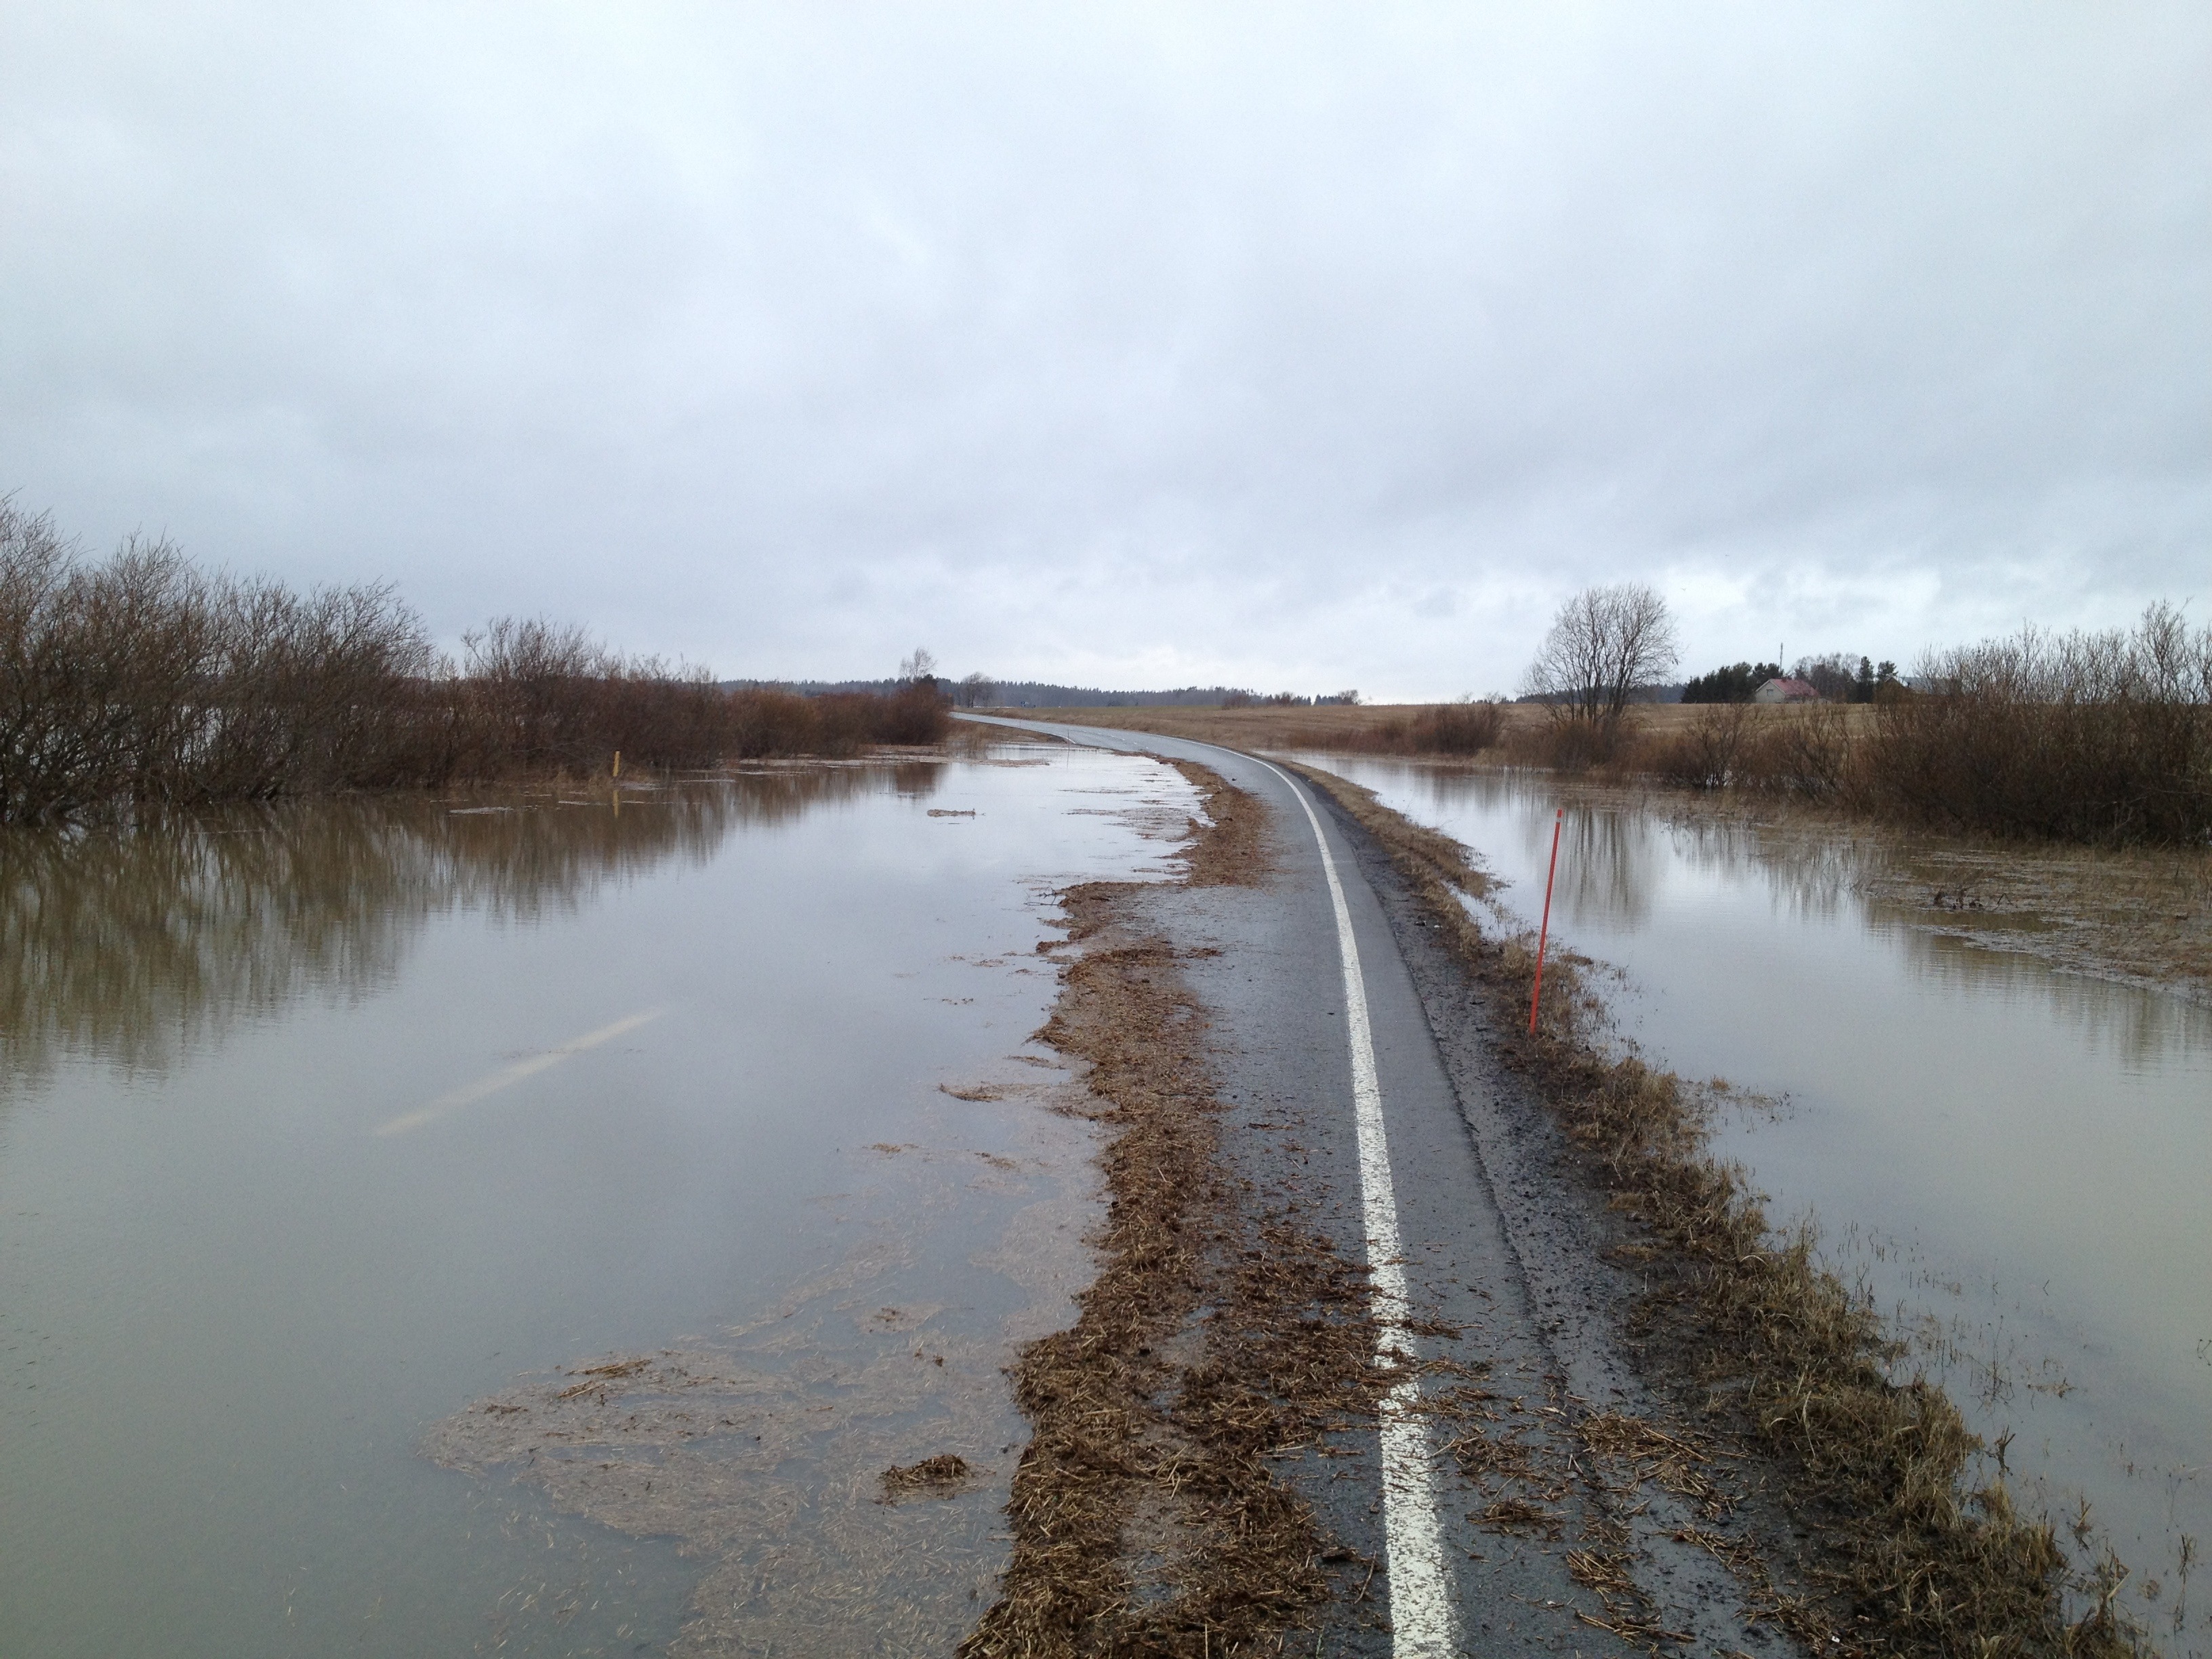
tree, water, marsh, snow, winter, road, morning, shore, lake, river, canal, reflection, flood, weather, reservoir, season, waterway, body of water, wetland, habitat, loch, driveway, finnish, rural area, across, mudflat, natural environment, atmospheric phenomenon, yp j